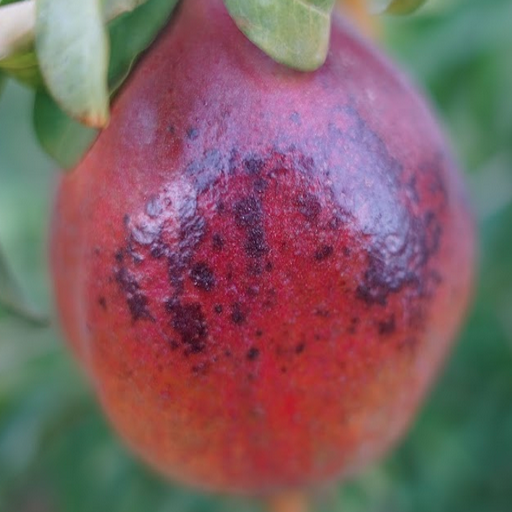
Label: Sunburn